Lorum (card game)

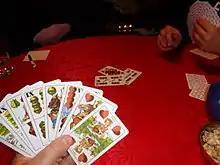
Game of lorum in progress.

Lorum consists of 8 different individual games or contracts, each with its own aim and rules. Each game is played four times, making a total of 32 games in a session. A session may thus last about 1½ hours. Dealing and play are in clockwise order. The winner of a trick leads to the next. Suit must be followed; if that is not possible, any card may be discarded. The trick is taken by the highest card of the led suit, and there are no trumps.